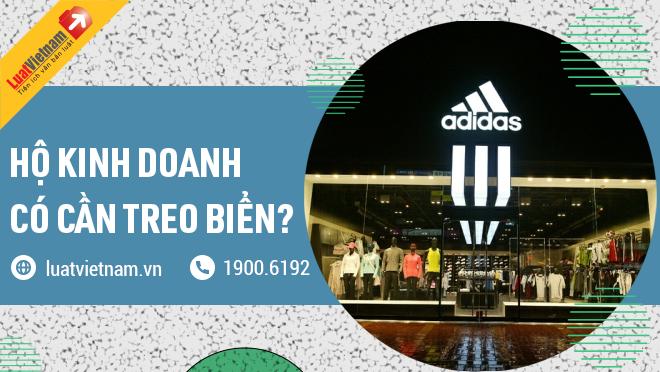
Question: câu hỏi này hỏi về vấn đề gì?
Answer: hộ kinh doanh có cần treo biển